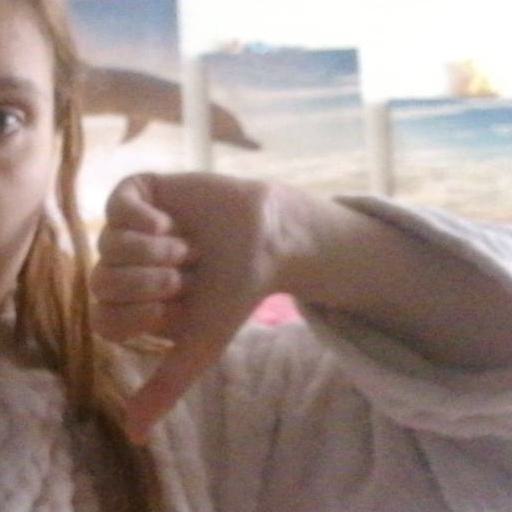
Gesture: dislike